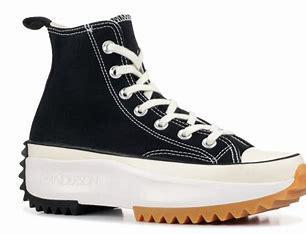
Brand: Converse
Model: Run Star Hike